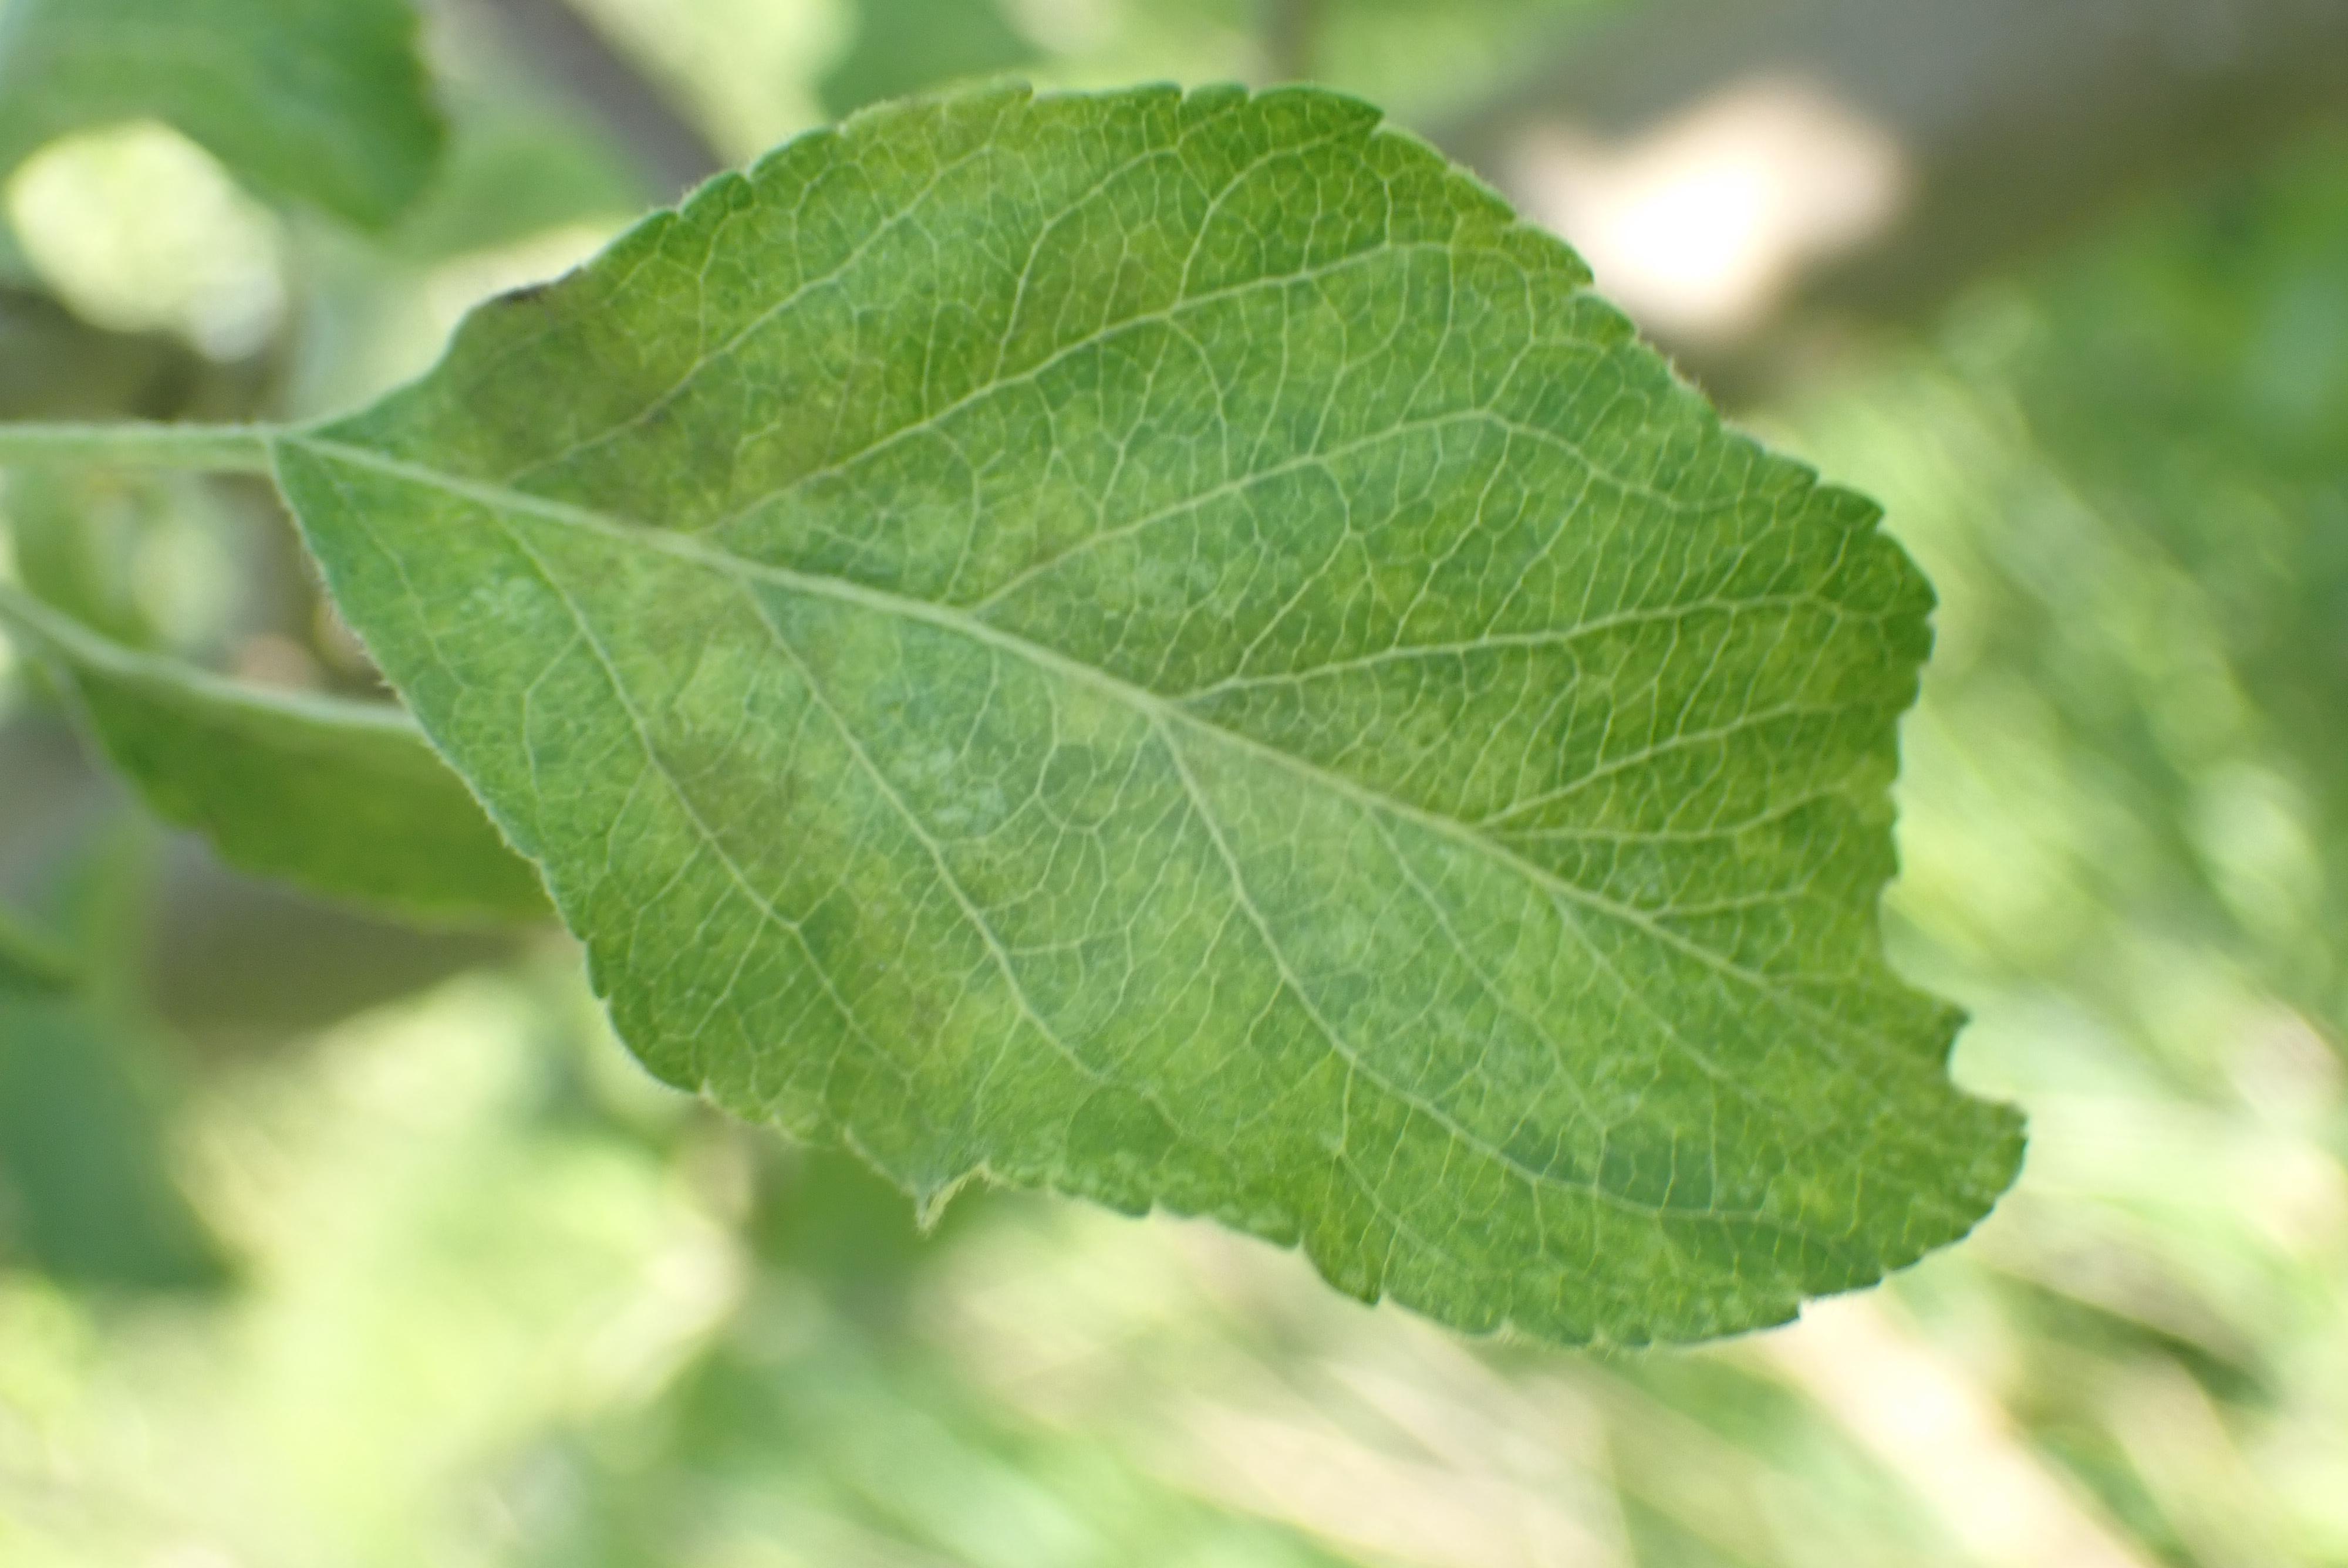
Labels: scab